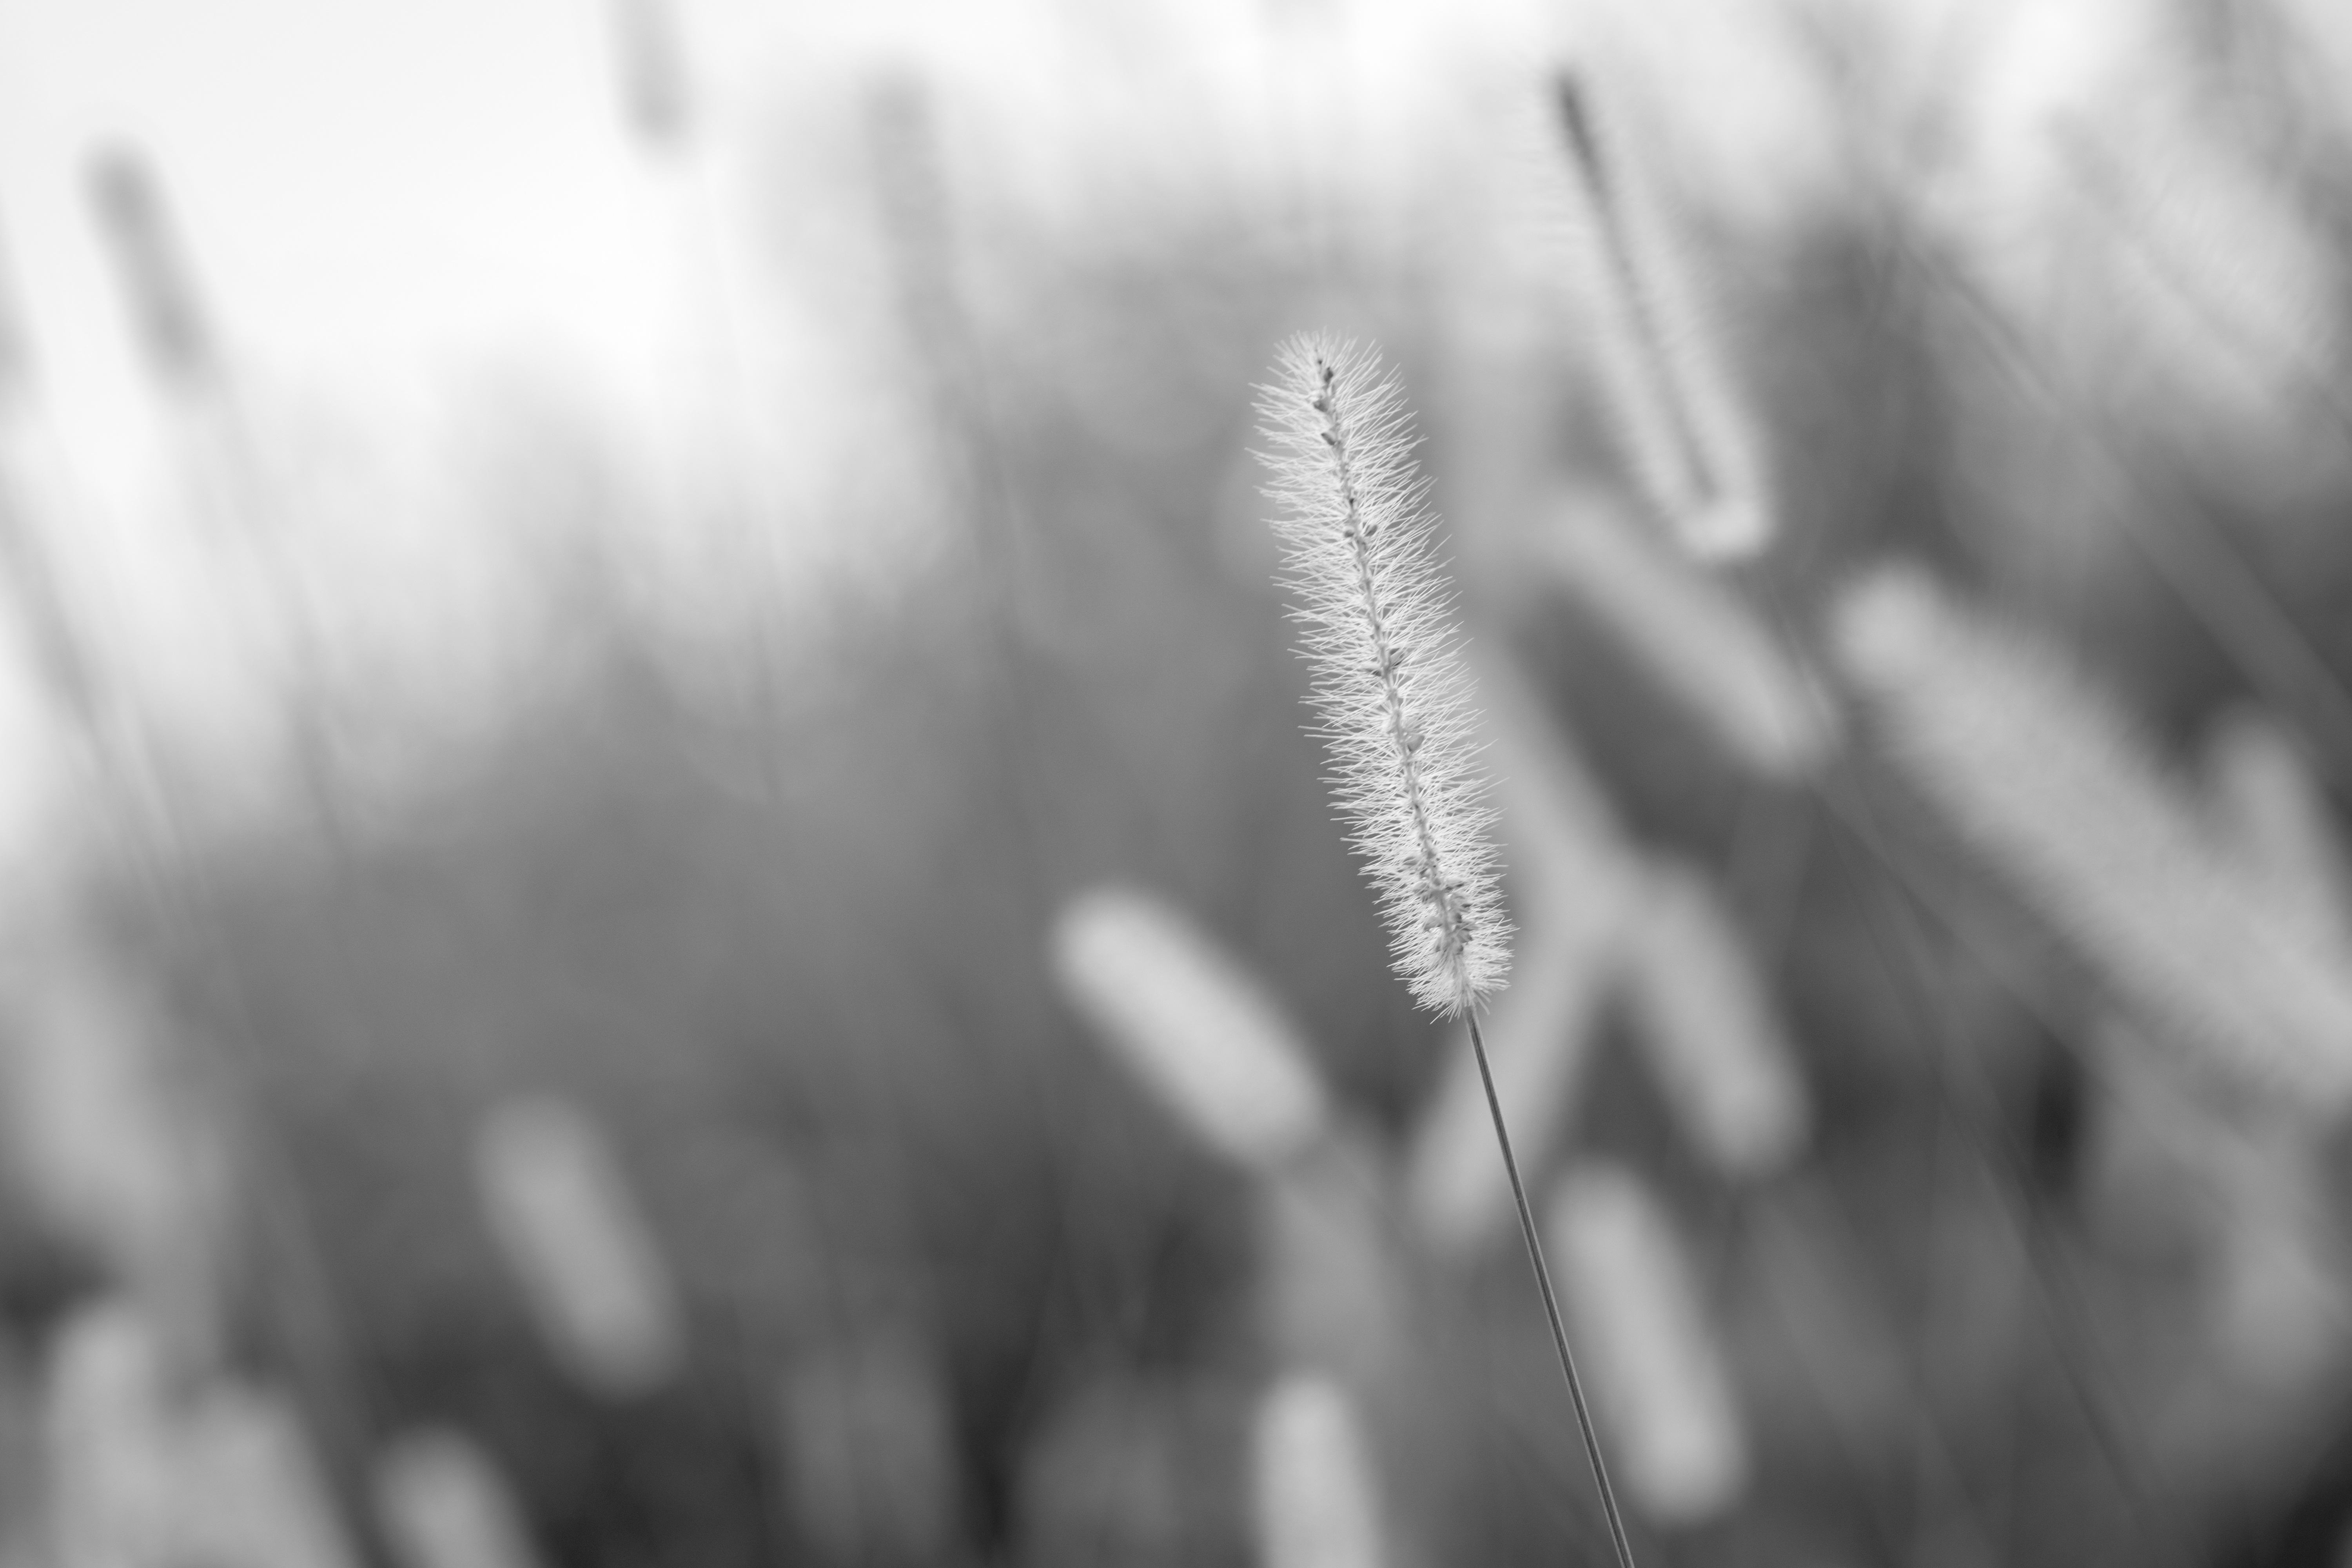
nature, grass, branch, winter, black and white, plant, white, photography, sunlight, leaf, flower, frost, line, black, monochrome, season, close up, moisture, freezing, macro photography, monochrome photography, grass family